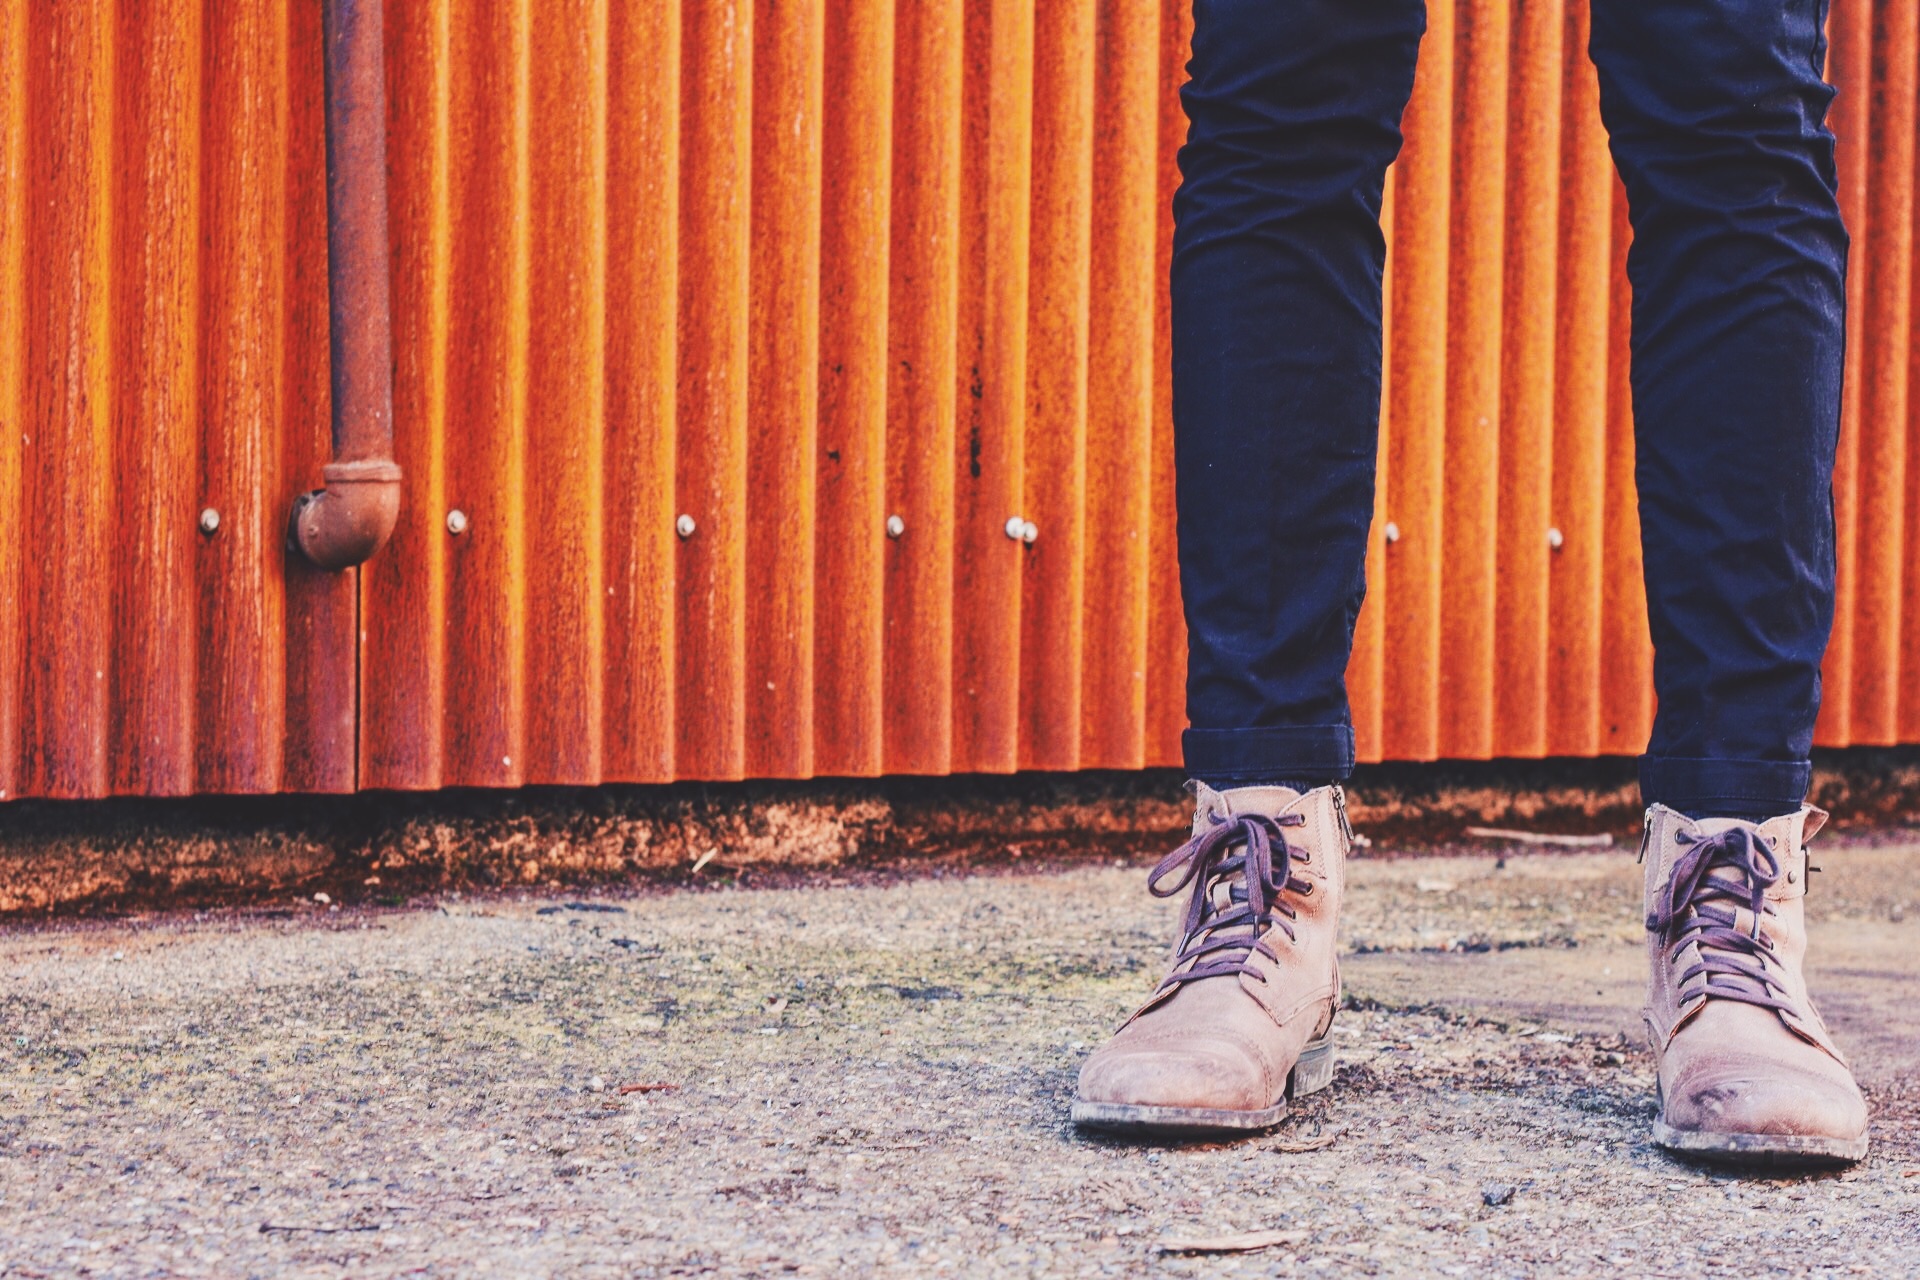
shoe, wall, boot, jeans, red, color, interior design, textile, footwear